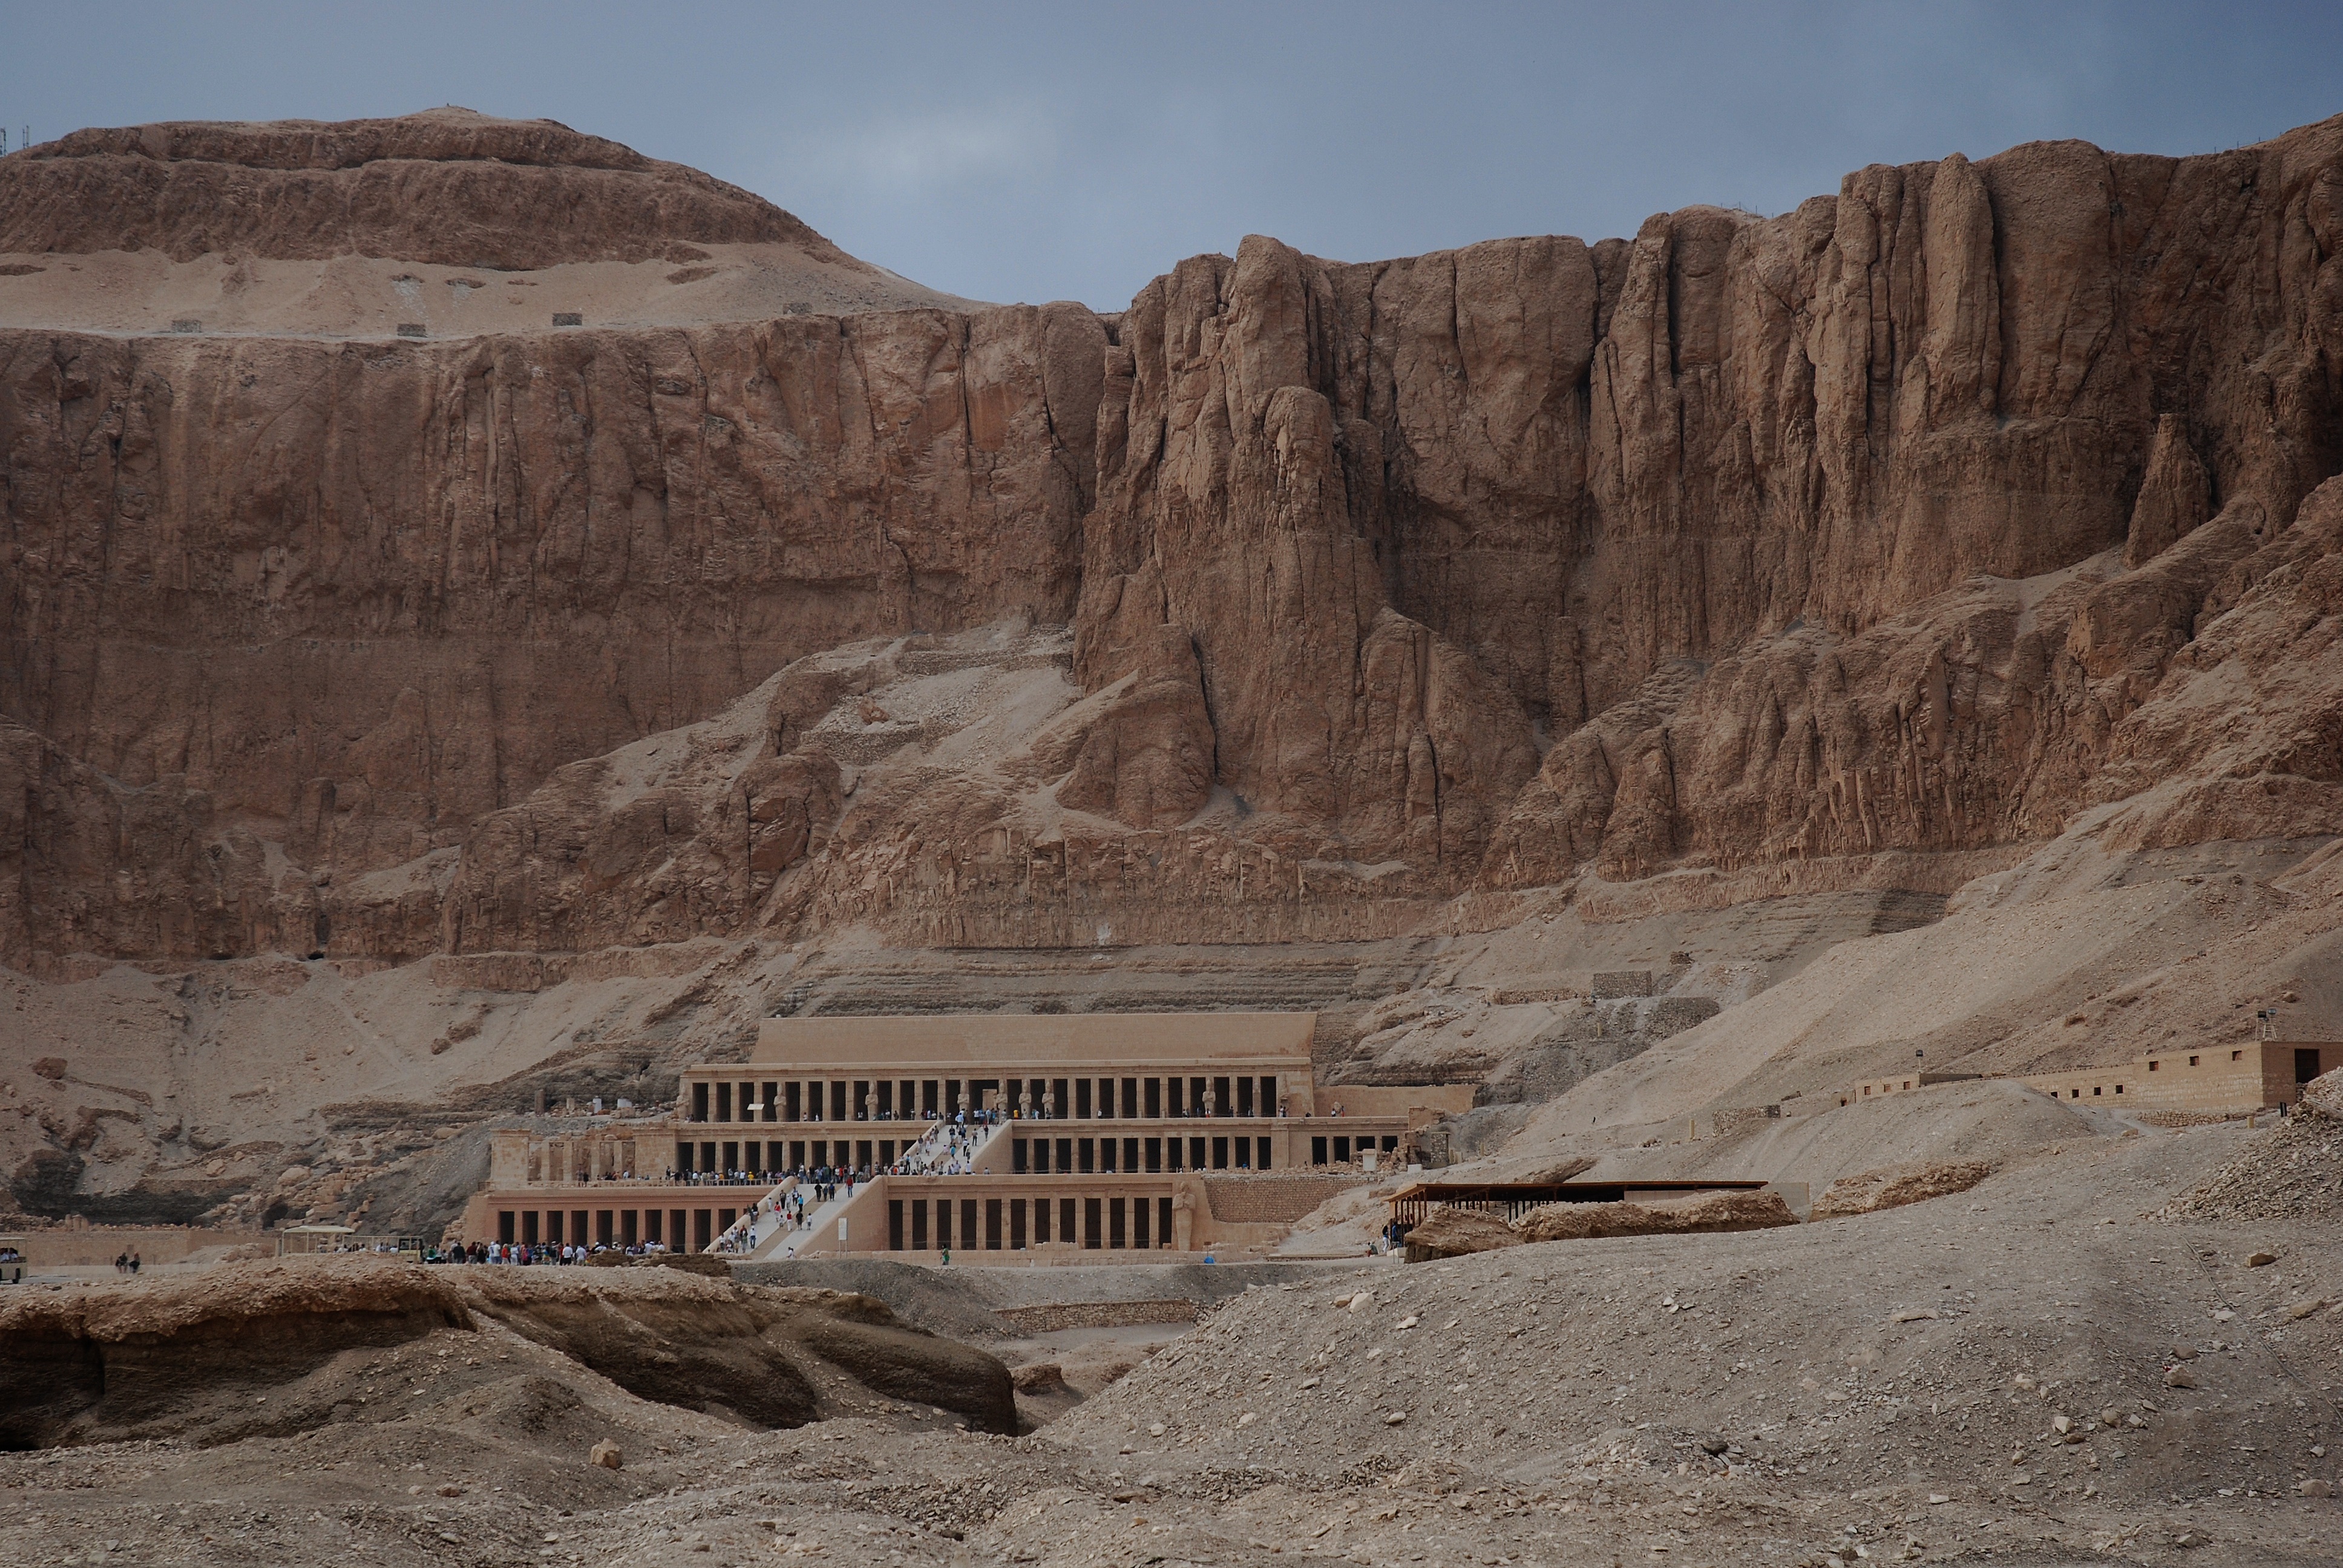
landscape, rock, old, valley, summer, formation, cliff, entrance, ancient, terrain, egypt, sculpture, geology, columns, badlands, plateau, archeology, historical, luxor, quarry, wadi, monuments, the stones, landform, ancient history, temple of hatshepsut